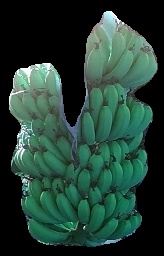
Variety: pachbale
Grade: grade1